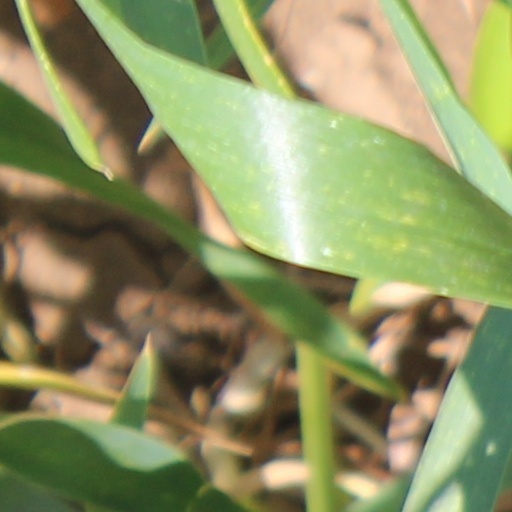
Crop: wheat